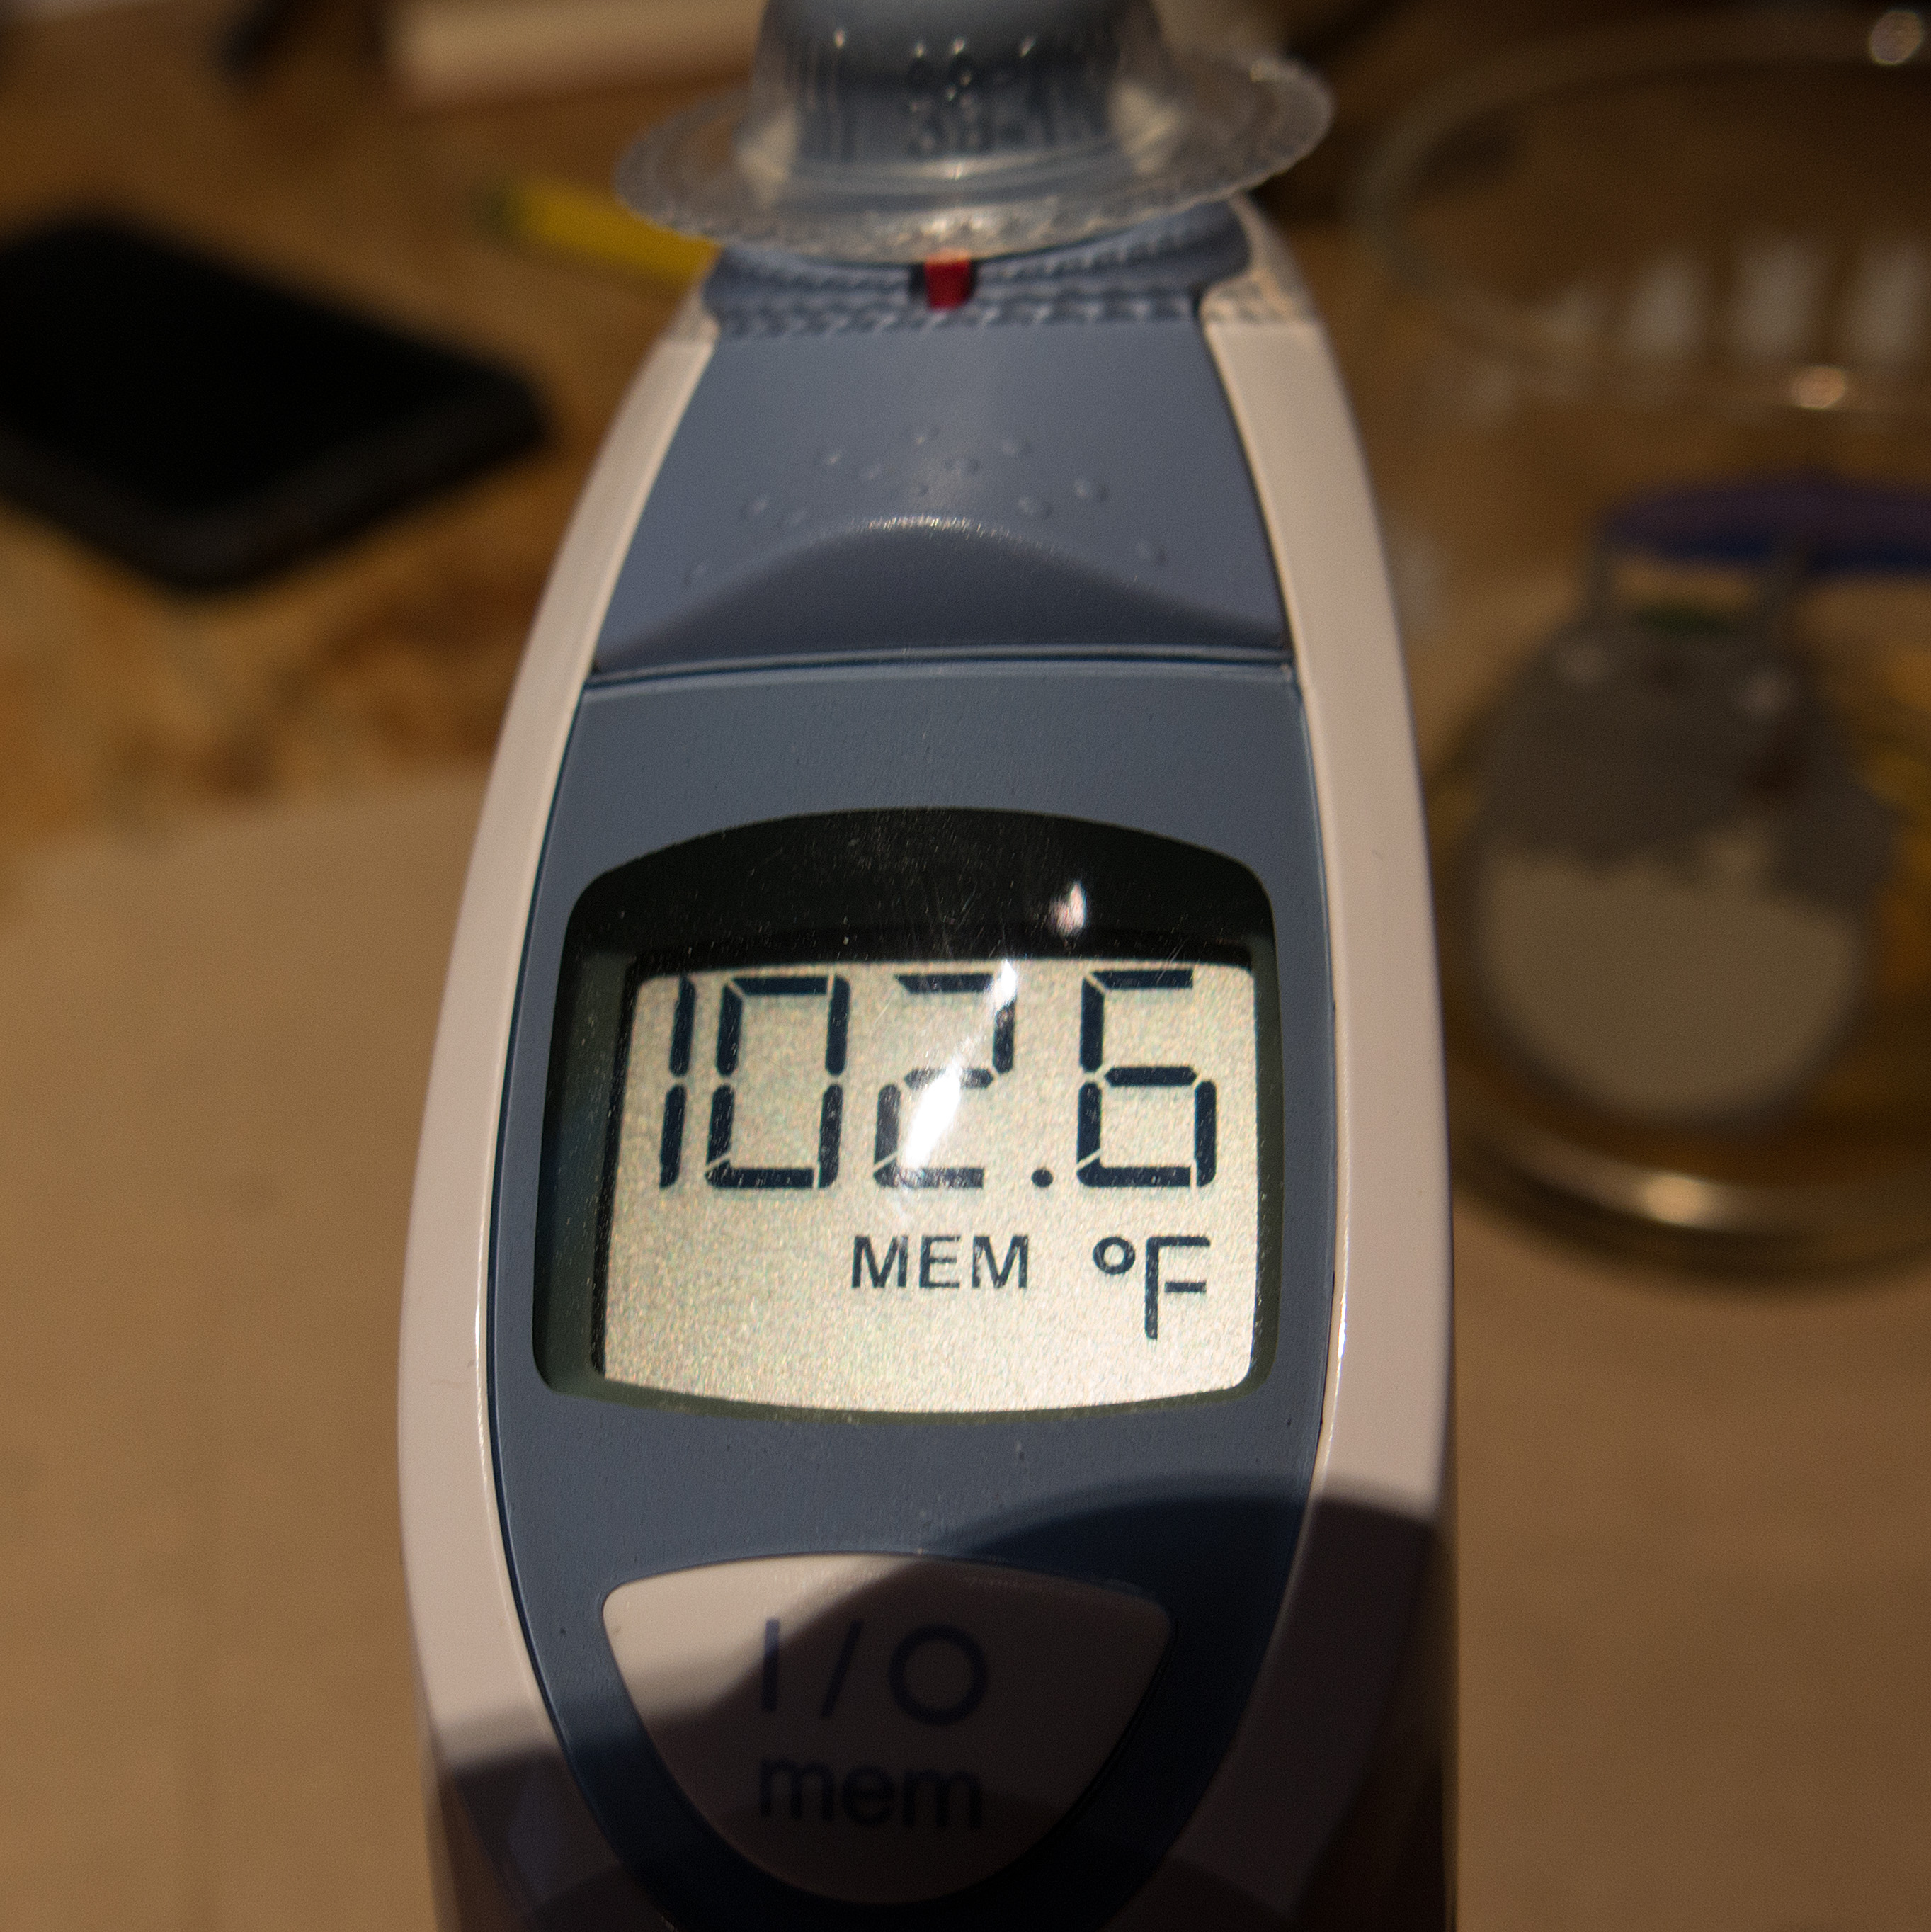
watch, hand, clock, flu, fever, thermometer, ill, weighing scale